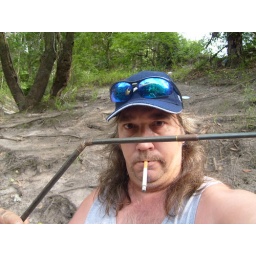
i was fishing a the withlacoochie river in valdosta,hooked a big one snapped my dam pole